One Day Isang Araw

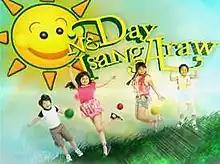
Title card

One Day is a 2013 Philippine television drama fantasy anthology series broadcast by GMA Network. Created and developed by Senedy Que, it stars Jillian Ward, Milkcah Wynne Nacion, Joshua Uy and Marc Justine Alvarez. It premiered on June 15, 2013 on the network's Sabado Star Power sa Gabi line up. The series concluded on November 16, 2013 with a total of 23 episodes.